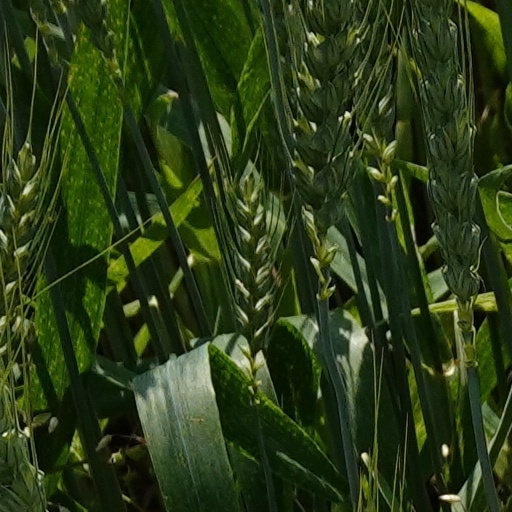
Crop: wheat